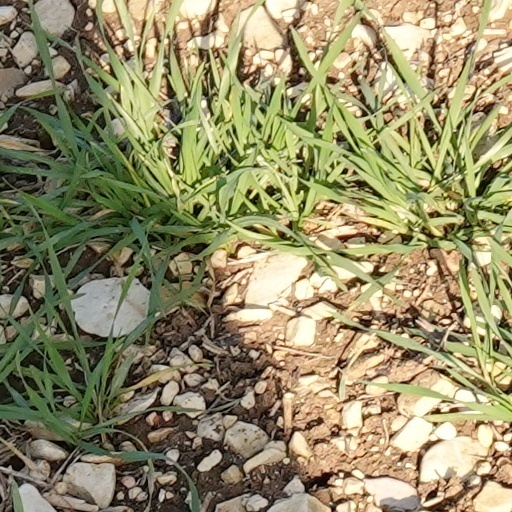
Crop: wheat